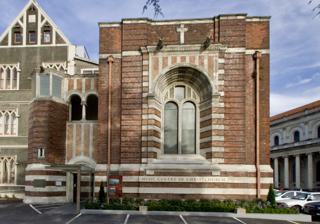
Building: Music Centre of Christchurch
Country: New Zealand
Year built: 1994
The chapel fronting Barbadoes Street, which was the performance venue of the Music Centre, in 2007 The Music Centre of Christchurch was a facility for music organisations in the central city of Christchurch , New Zealand . It was established in 1994 and provided office, rehearsal, tuition and performance space for a wide range of music groups. The centre was adjacent to the Cathedral of the Blessed Sacrament and consisted of a group of four heritage buildings formerly the convent of the Sisters of Our Lady of the Missions and Sacred Heart College , a Catholic secondary school for girls founded in 1881 which was amalgamated with Xavier College, a neighbouring Catholic boys' school to form Catholic Cathedral College in 1987. The chapel, built in 1907, was designed by Joseph Munnings while he was in partnership with Samuel Hurst Seager and Cecil Wood . It is one of the only examples of Byzantine revival architecture in the Southern Hemisphere. The three-storey main convent building, designed in 1882 by Francis Petre is the oldest building in the complex. It was opened in 1894. The Portery was added in 1902 to extend the convent. It was restored with the girls’ boarding hostel for Sacred Heart College, constructed in 1930. Both buildings became part of the music centre in 2004. The chapel was the primary performance space. The buildings were badly damaged in the 22 February 2011 Christchurch earthquake . Two of the centre's four buildings sustained significant earthquake damage. The three-storey main building has been demolished. It was hoped that the music centre would reopen on the existing site but it moved to Antigua Street to a purpose-built building called The Piano. The Christchurch School of Music, one of the tenants of the Music Centre, had about 800 students attending weekly classes taught by 80 teachers at the Music Centre and the adjacent Catholic Cathedral College . Those classes were now being held at Christchurch Boys' High School and Rangi Ruru Girls' School . References